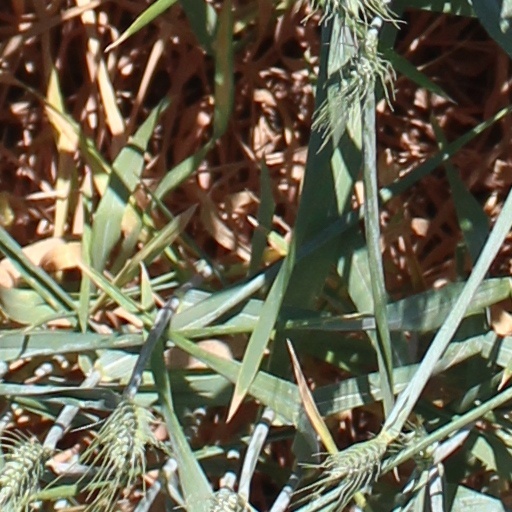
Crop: wheat